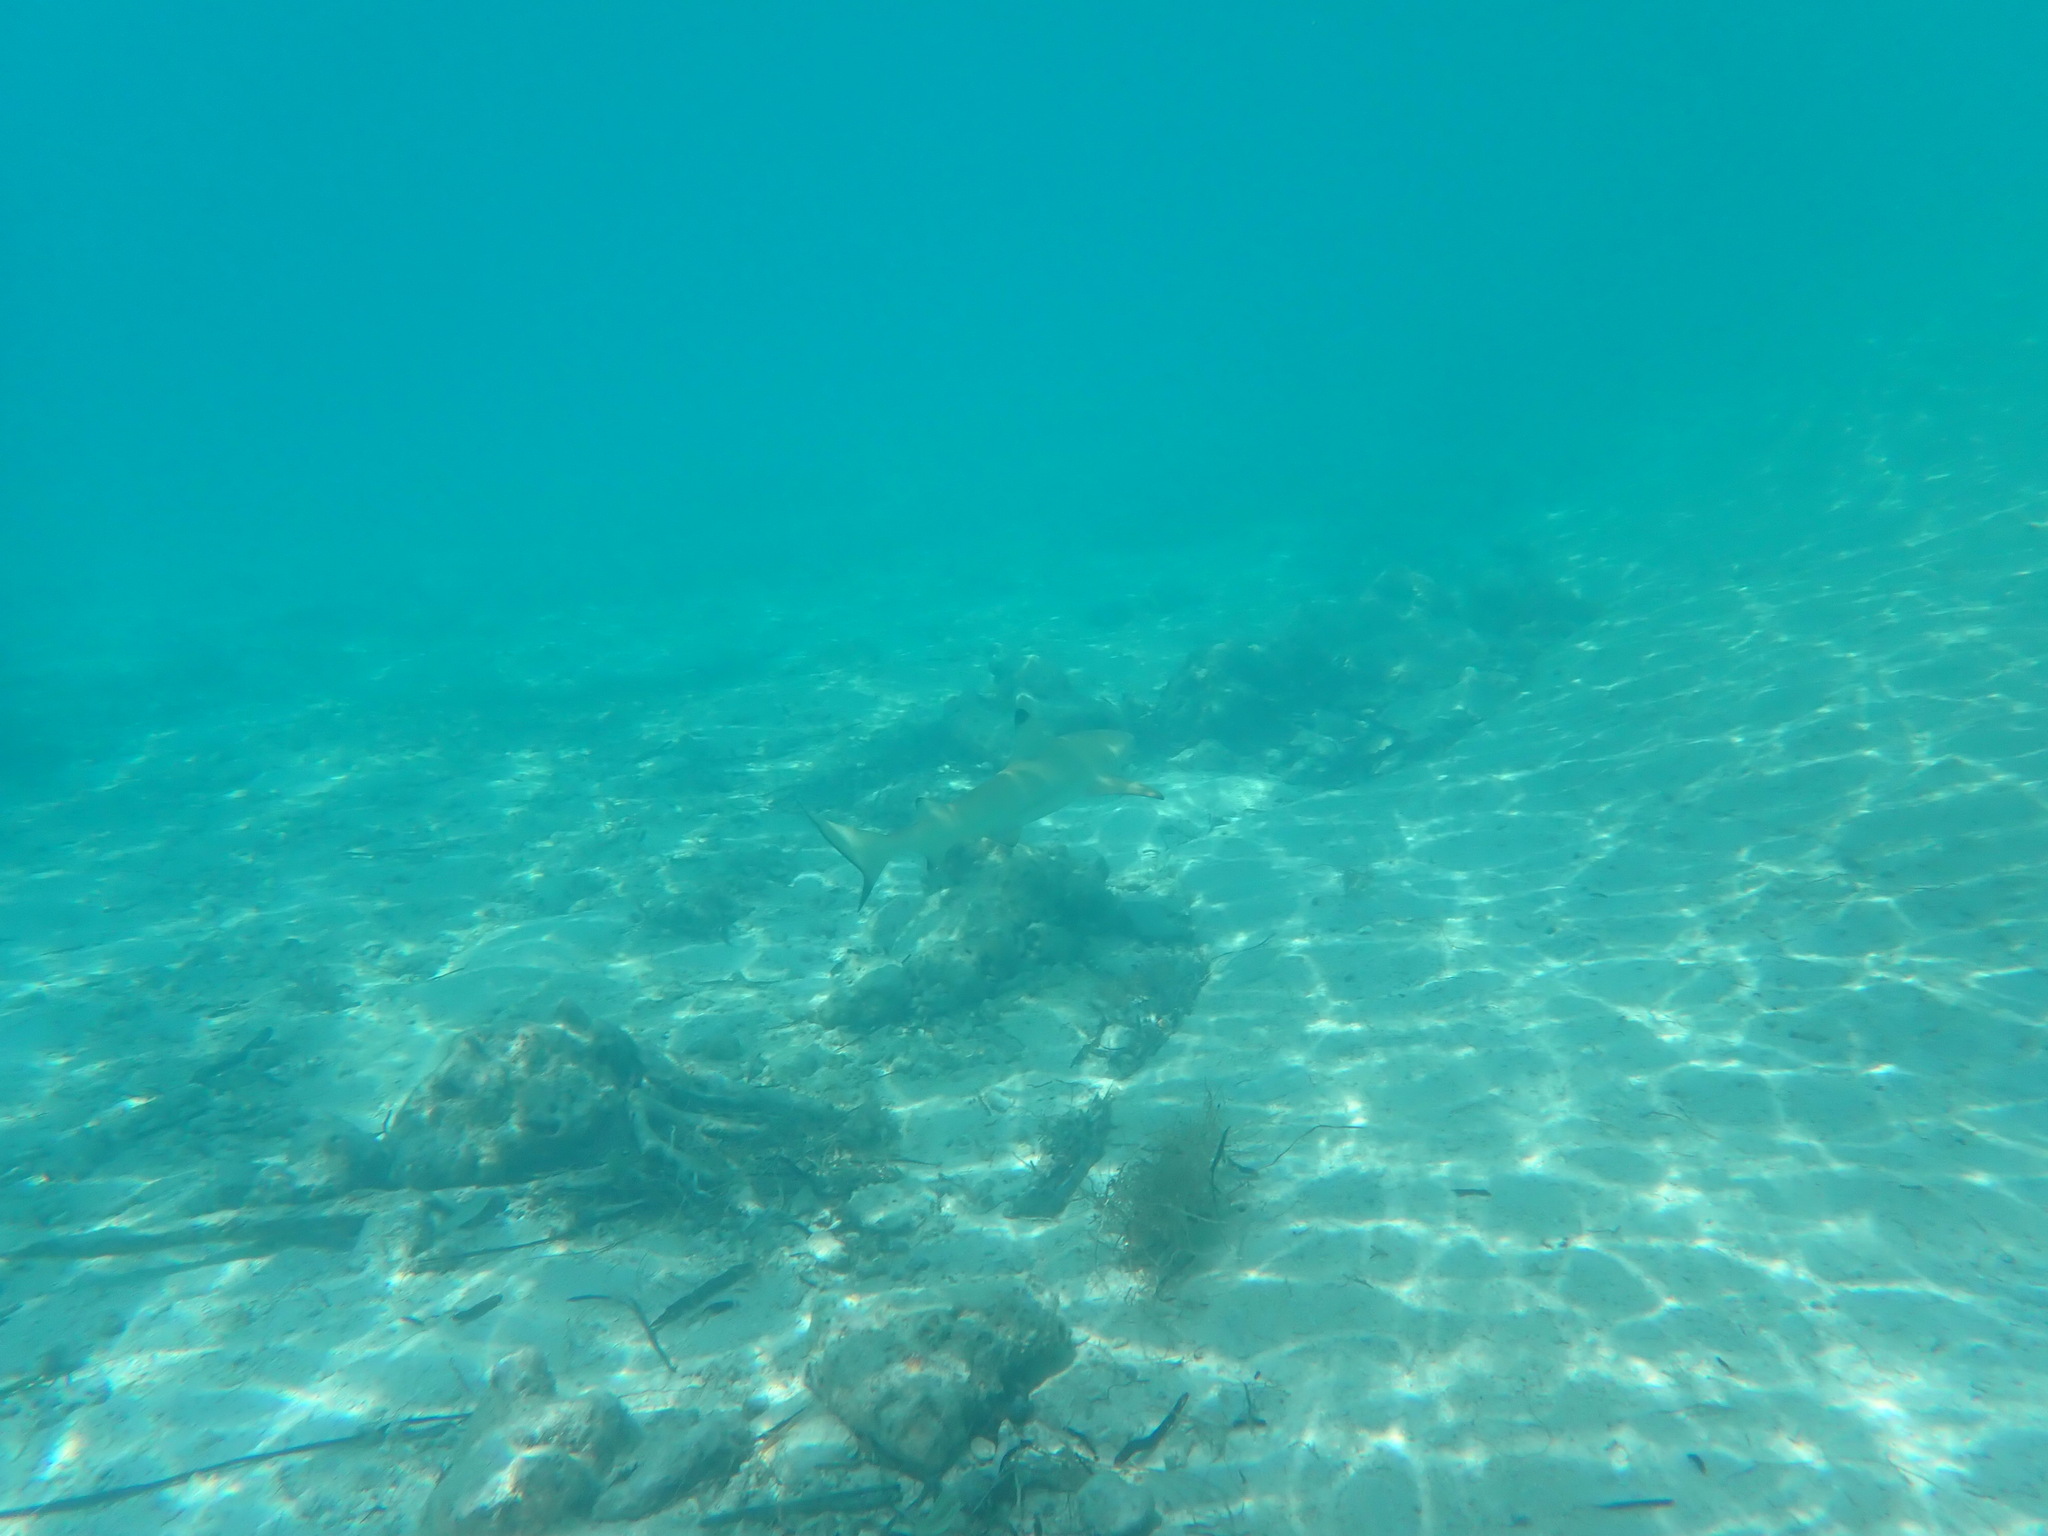
Carcharhinus melanopterus (Blacktip Reef Shark)